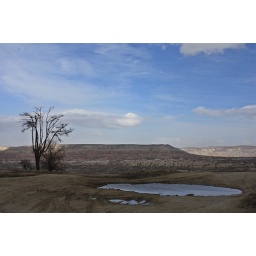
A lucky angle approaching this spot revealed some standing water reflecting the sky above and resembling some sort of portal.